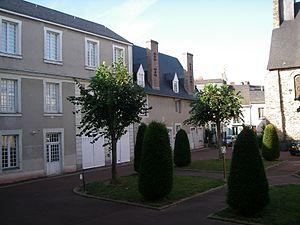
lycée Victor-Hugo cour d'honneur
Le lycée Victor-Hugo est un établissement français d'enseignement secondaire situé à Château-Gontier en Mayenne. Il dépend administrativement de la région Pays de la Loire et de l'académie de Nantes.